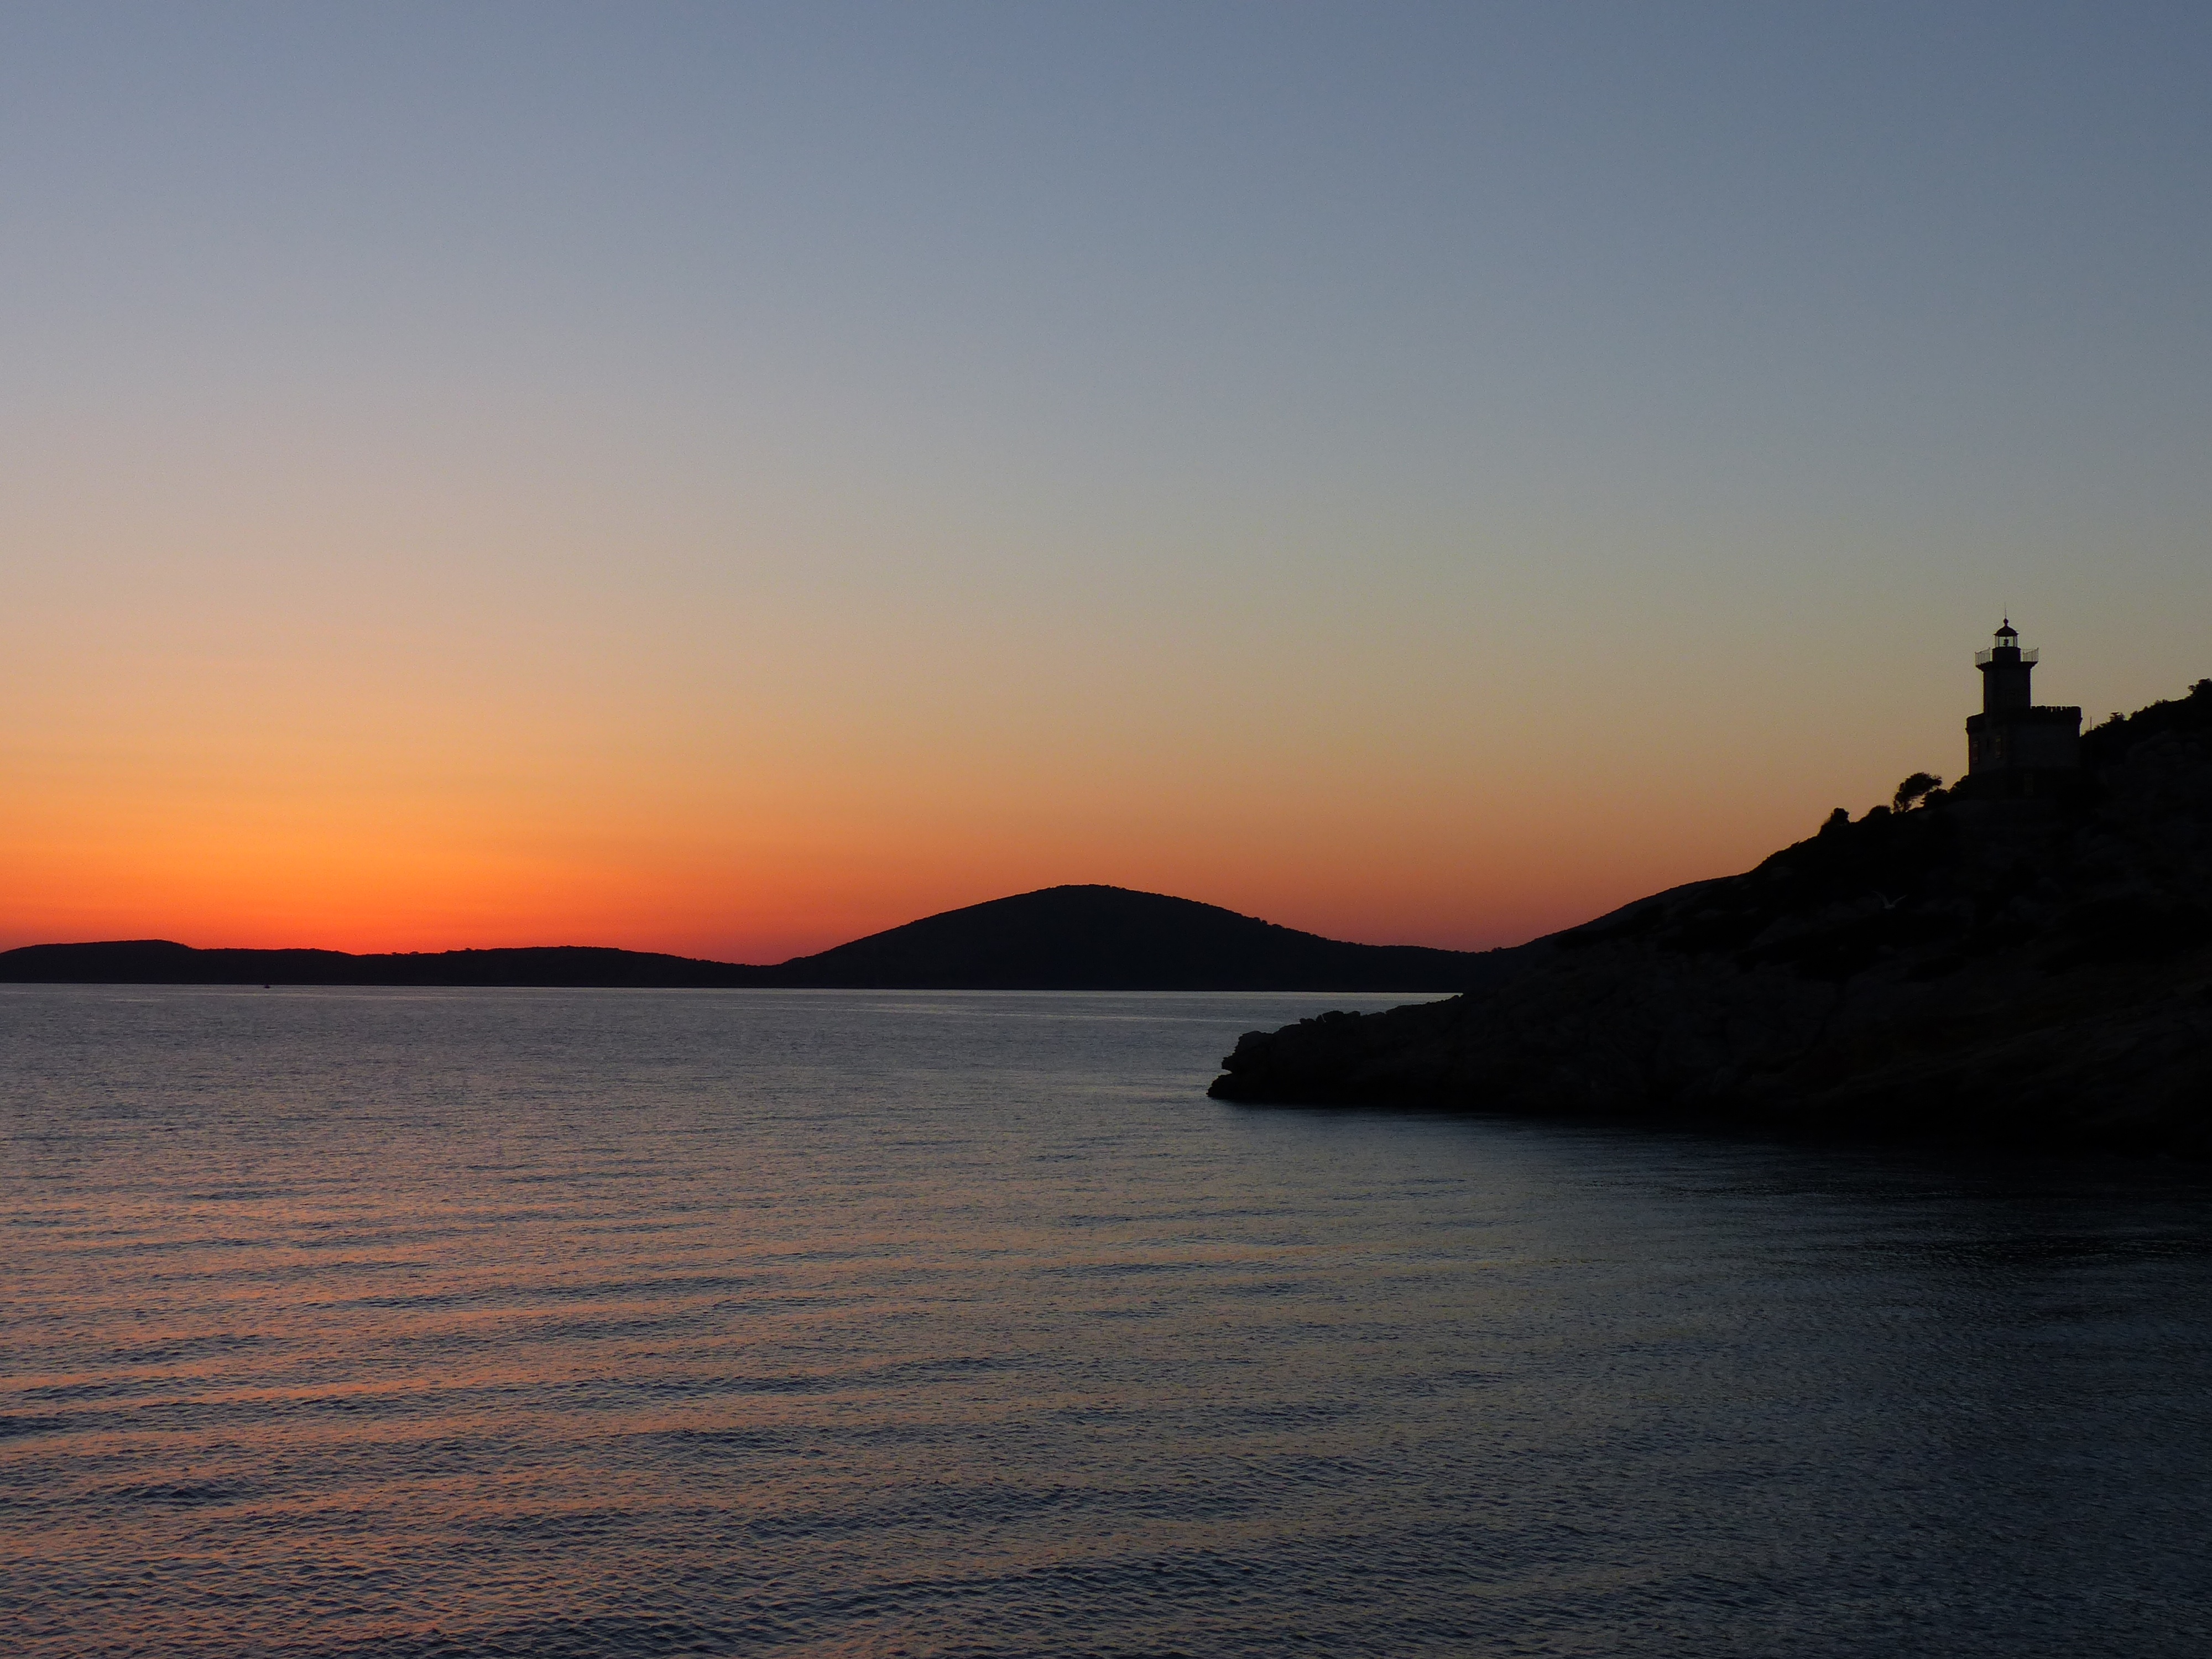
beach, sea, coast, ocean, horizon, cloud, sun, sunrise, sunset, morning, shore, lake, dawn, dusk, evening, reflection, bay, body of water, loch, cape, afterglow